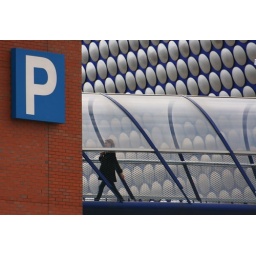
Walkway in the sky leading from Selfridges to the car park